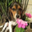
Label: dog